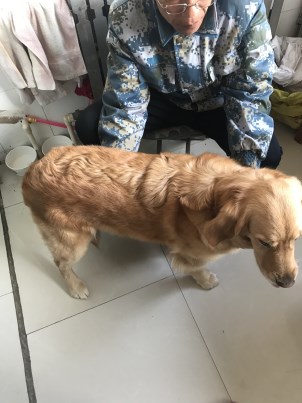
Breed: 5355-n000126-golden_retriever